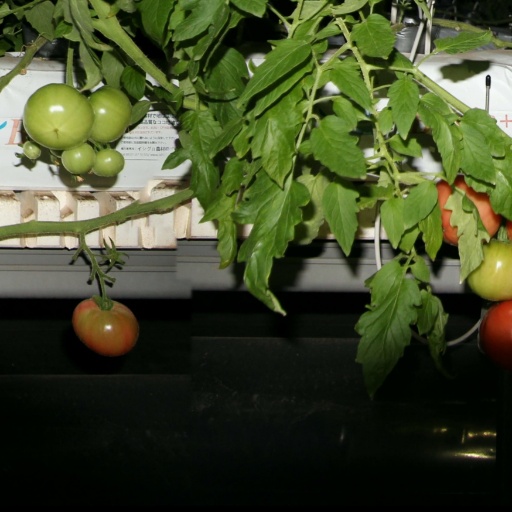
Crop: tomato